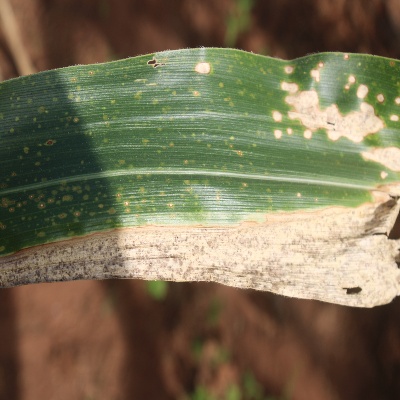
Crop: Maize
Condition: leaf blight